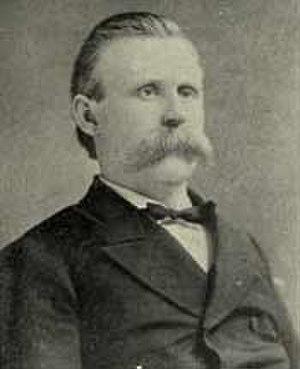
Chicago /ʃi.ka.ɡo/ est la troisième ville des États-Unis par sa population et est située dans le Nord-Est de l'État de l'Illinois. C'est la plus grande ville de la région du Midwest, dont elle forme le principal centre économique et culturel. Chicago se trouve sur la rive sud-ouest du lac Michigan, un des cinq Grands Lacs d'Amérique du Nord. Les rivières Chicago et Calumet traversent la ville.